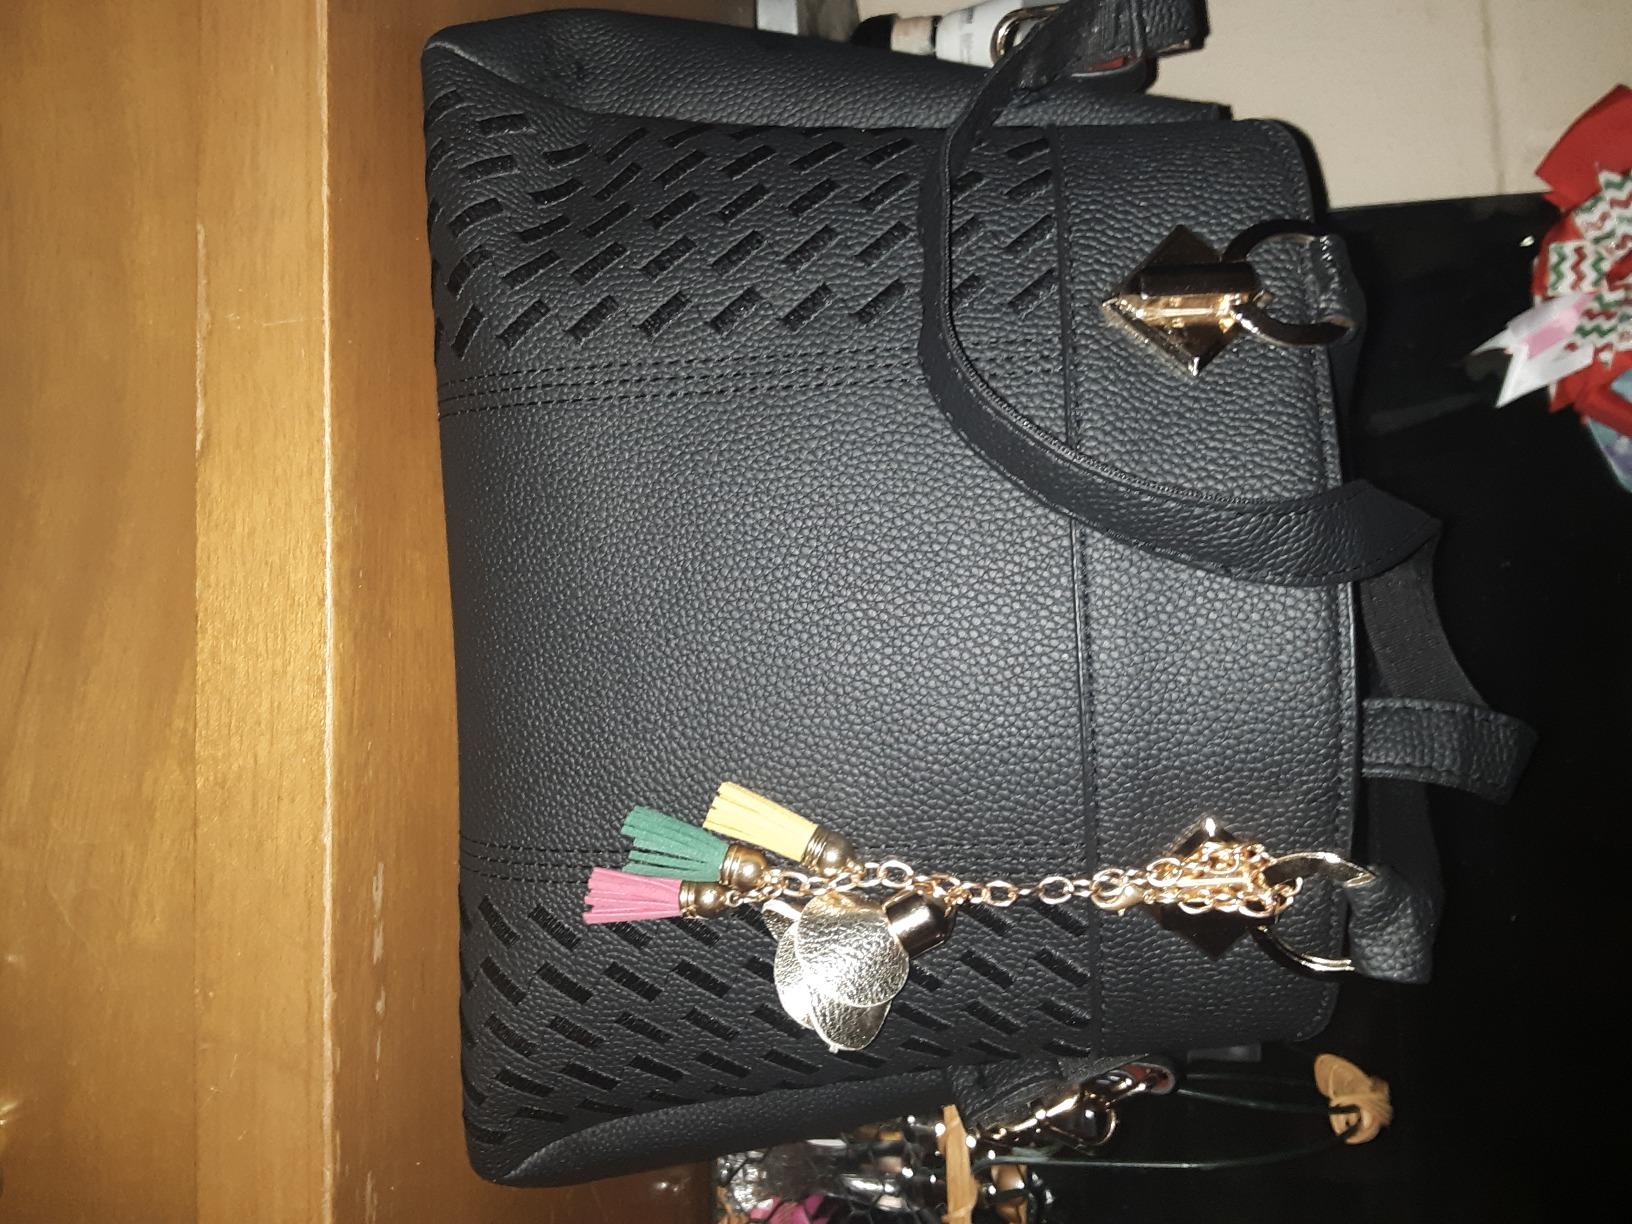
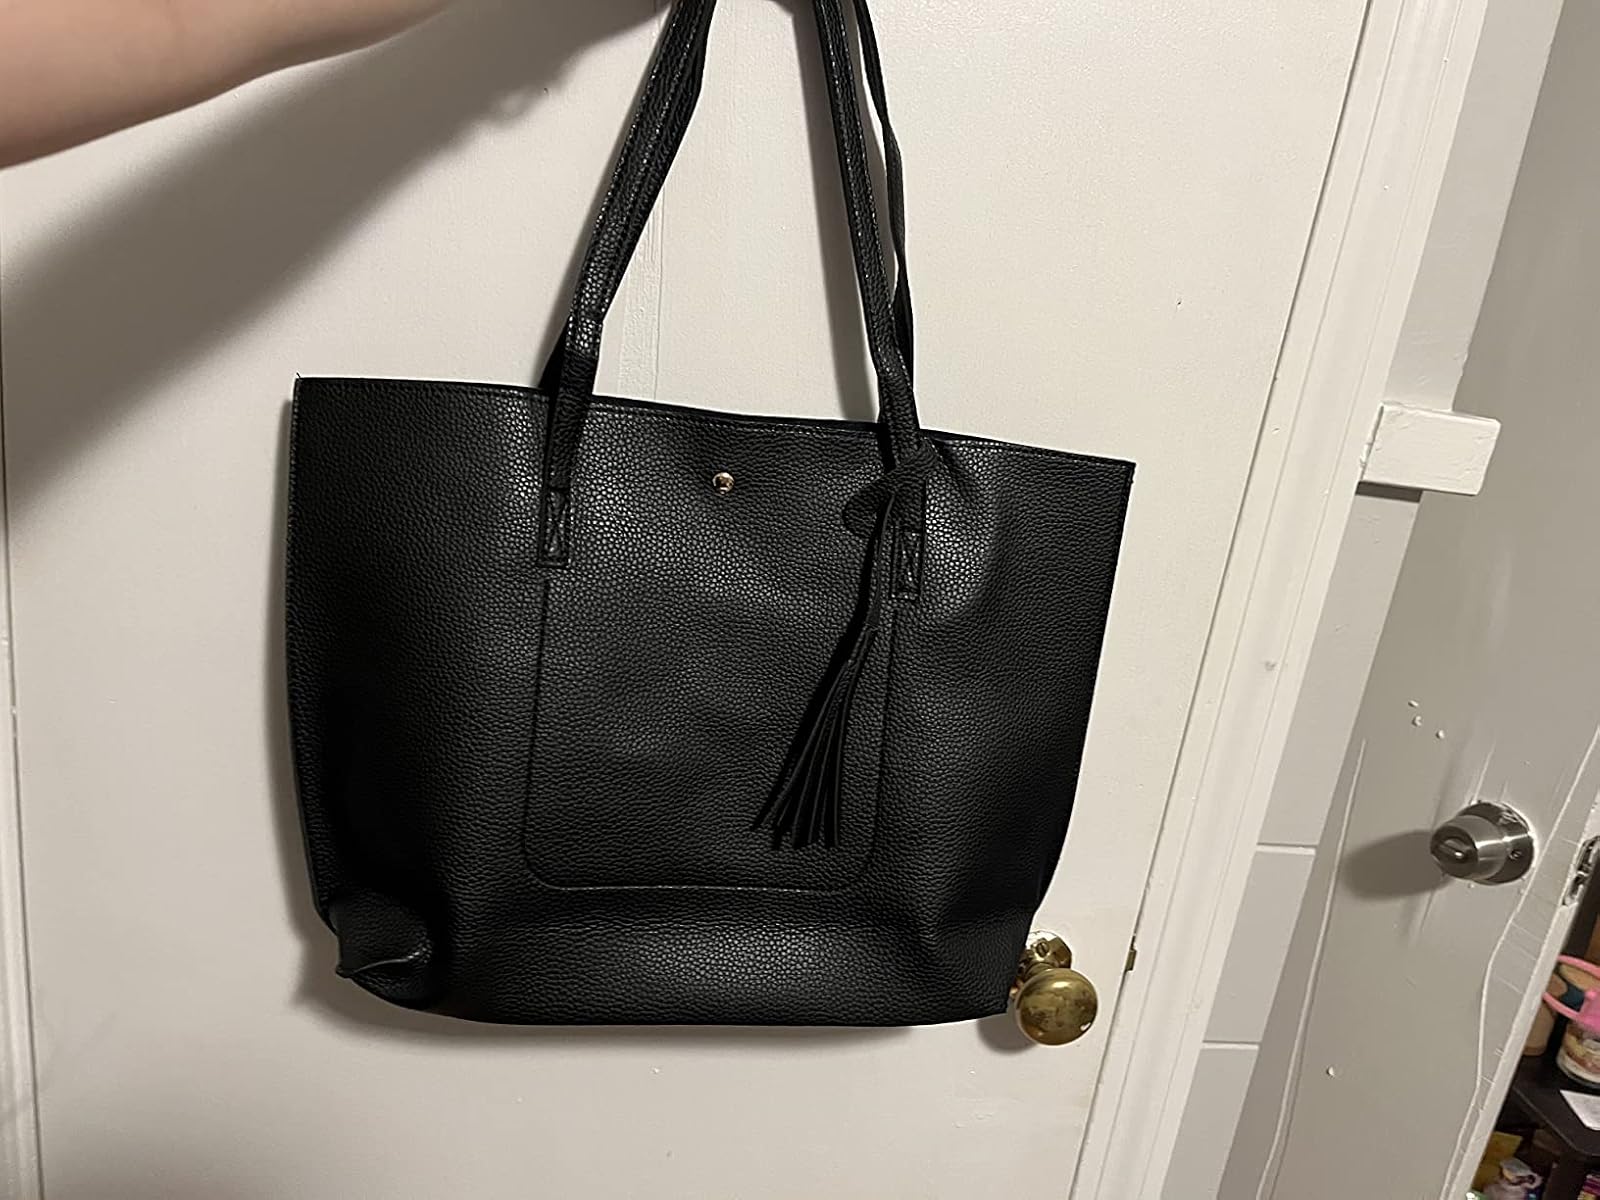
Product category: accessories_handbag
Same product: no